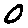
Label: 0